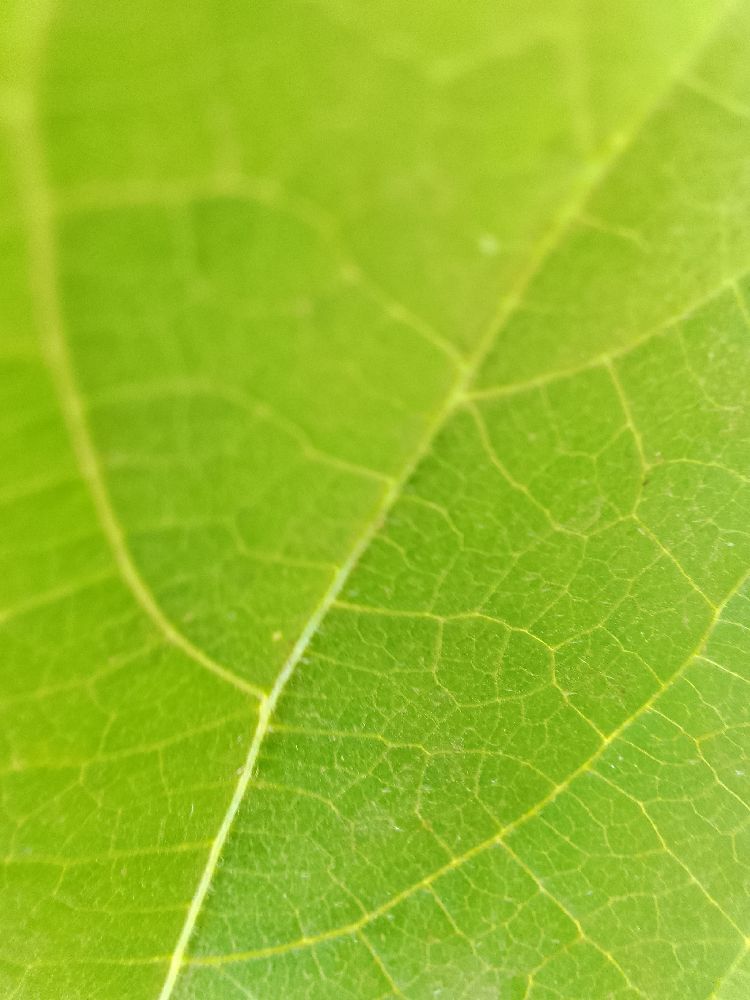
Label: healthy